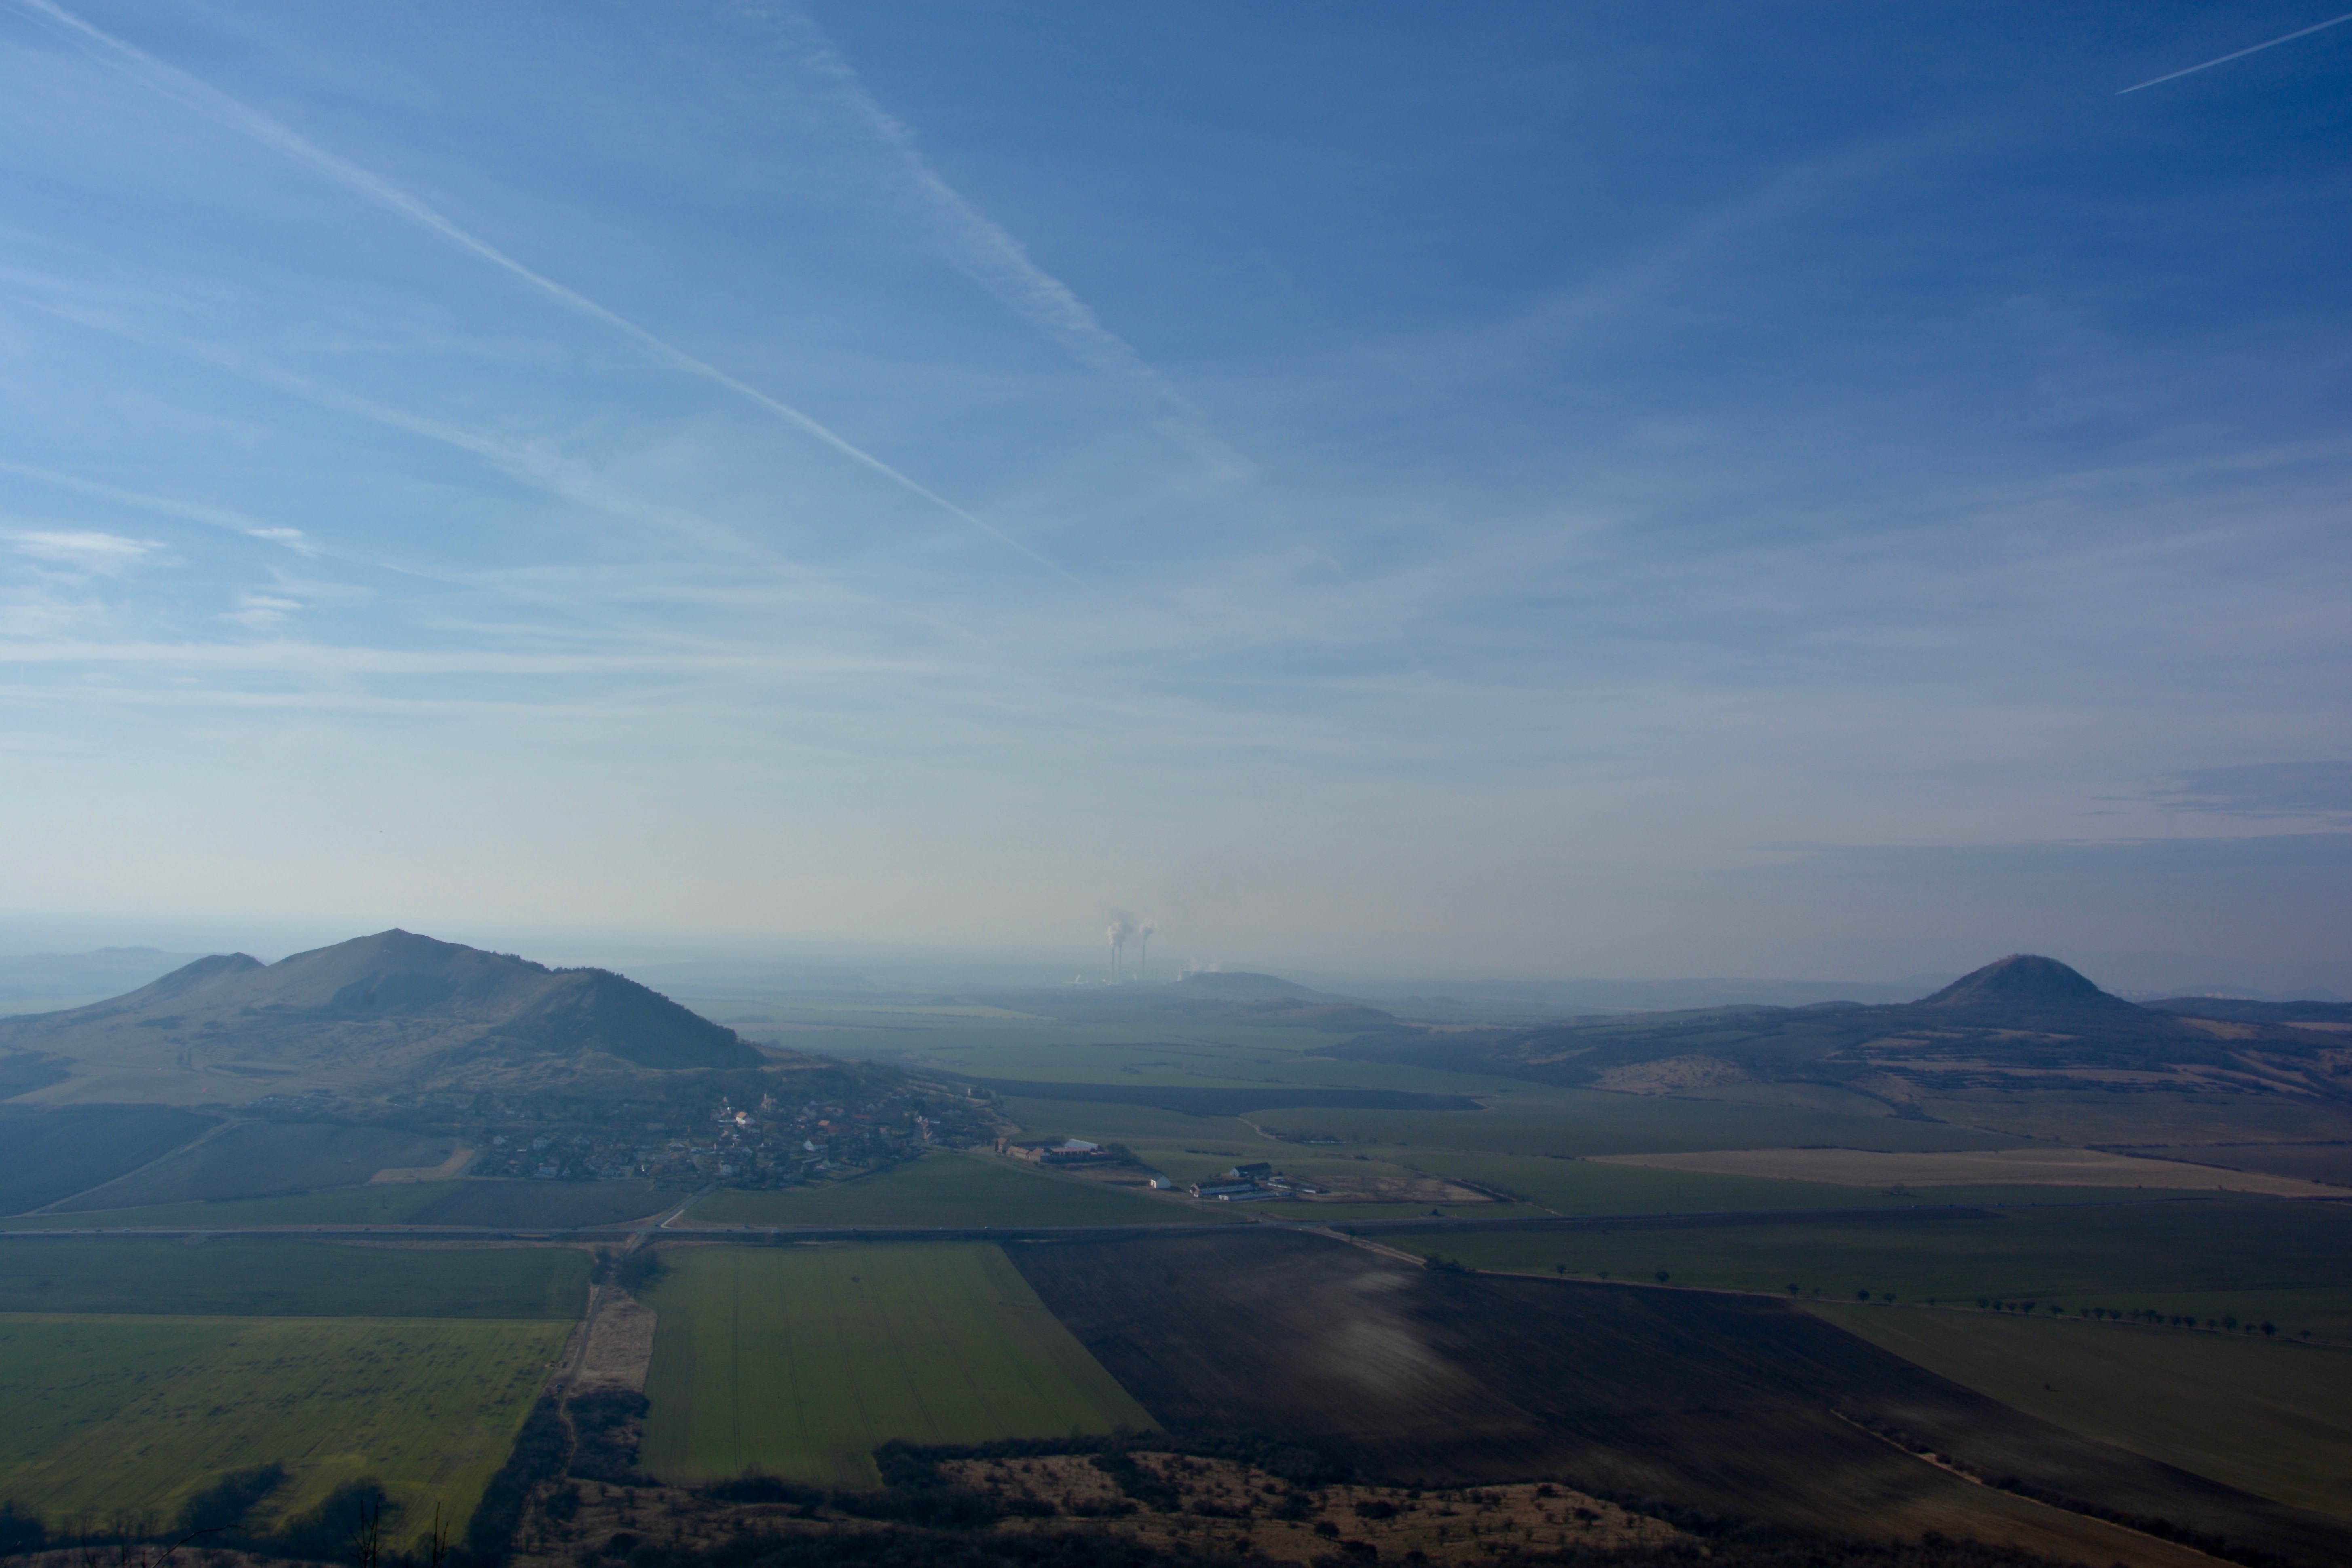
landscape, horizon, mountain, cloud, sky, sunrise, morning, hill, dawn, valley, mountain range, dusk, flight, plain, plateau, landform, aerial photography, atmospheric phenomenon, atmosphere of earth, mountainous landforms